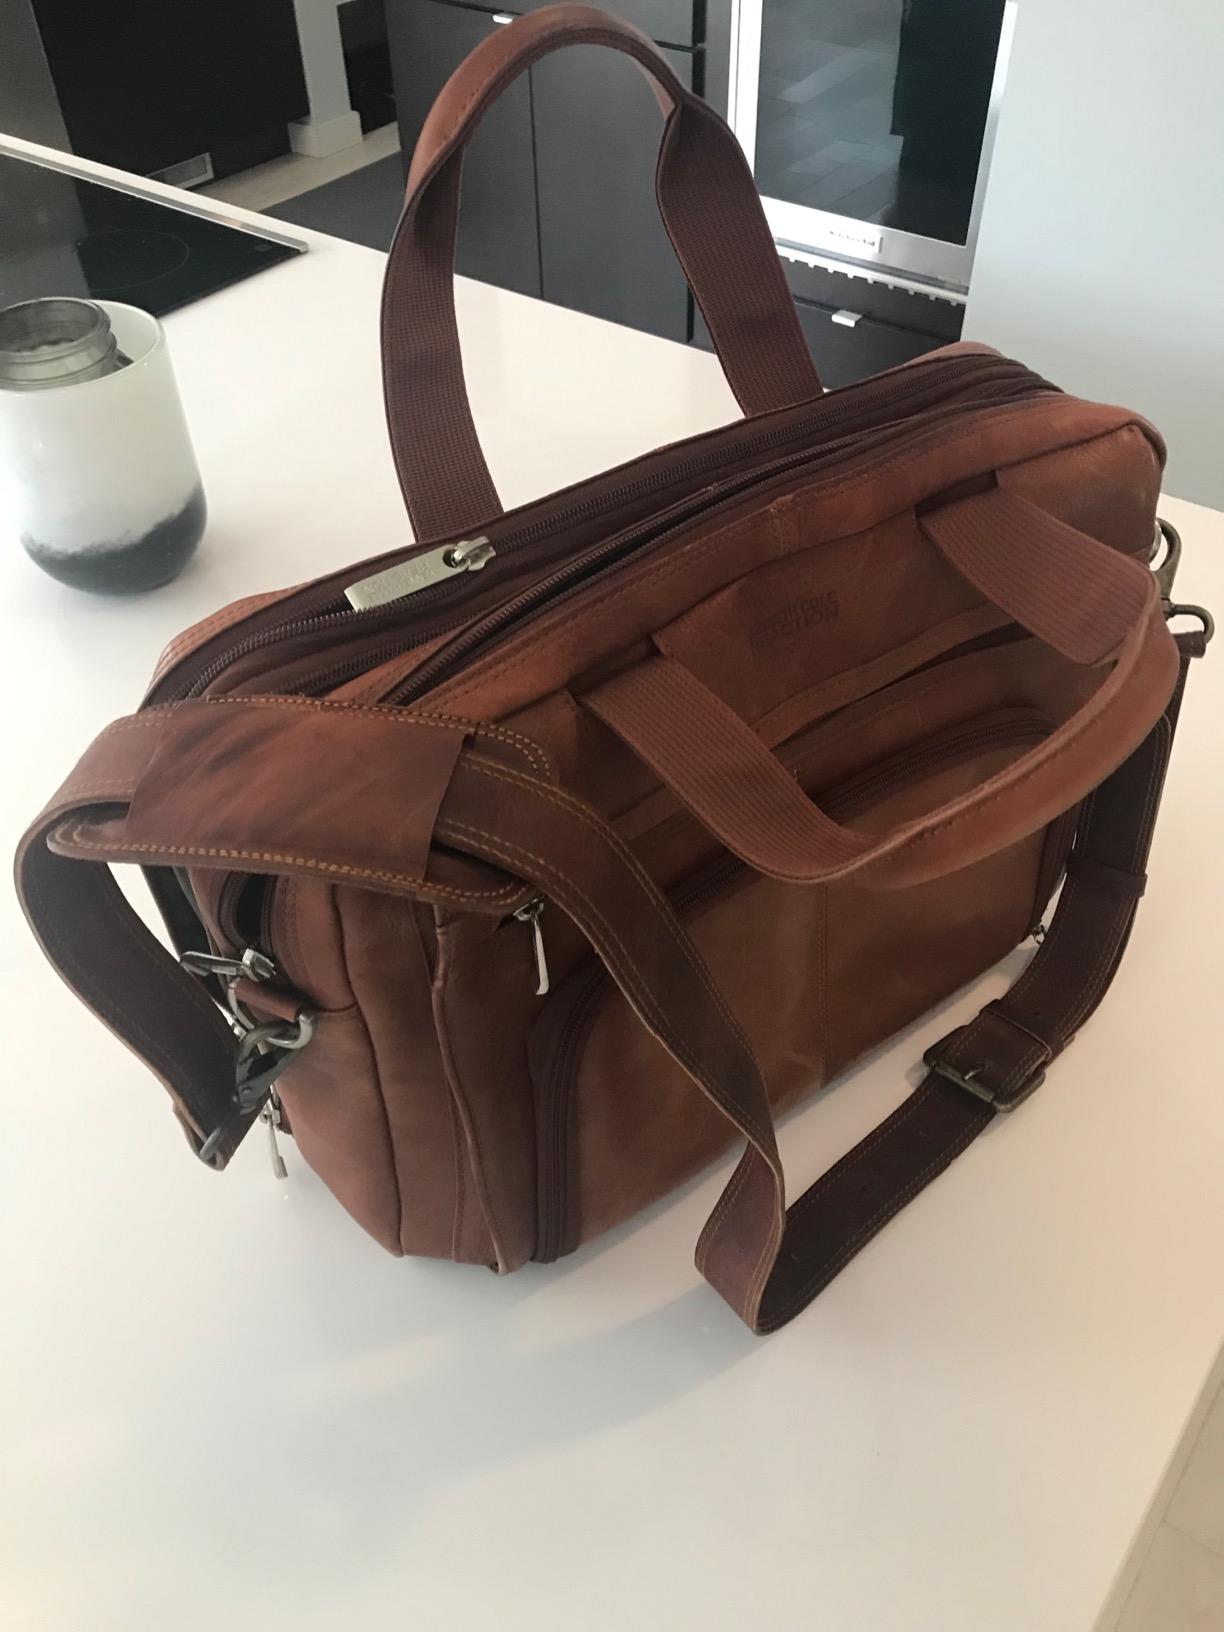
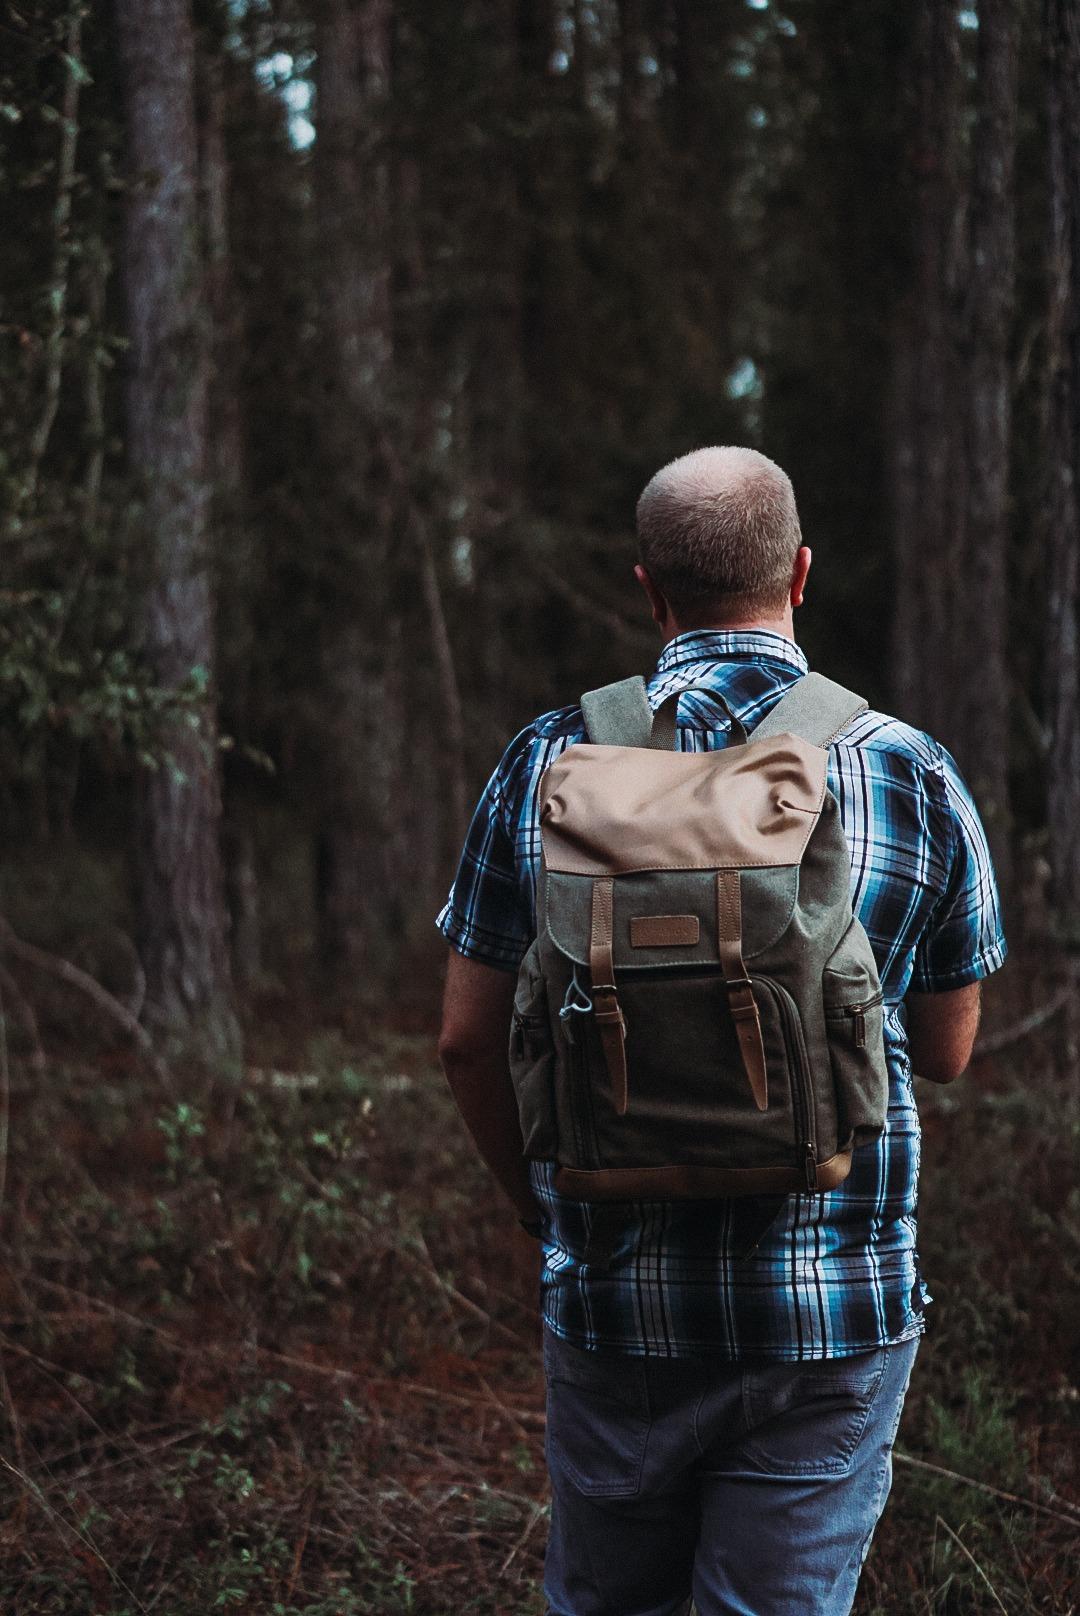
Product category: bag
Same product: no